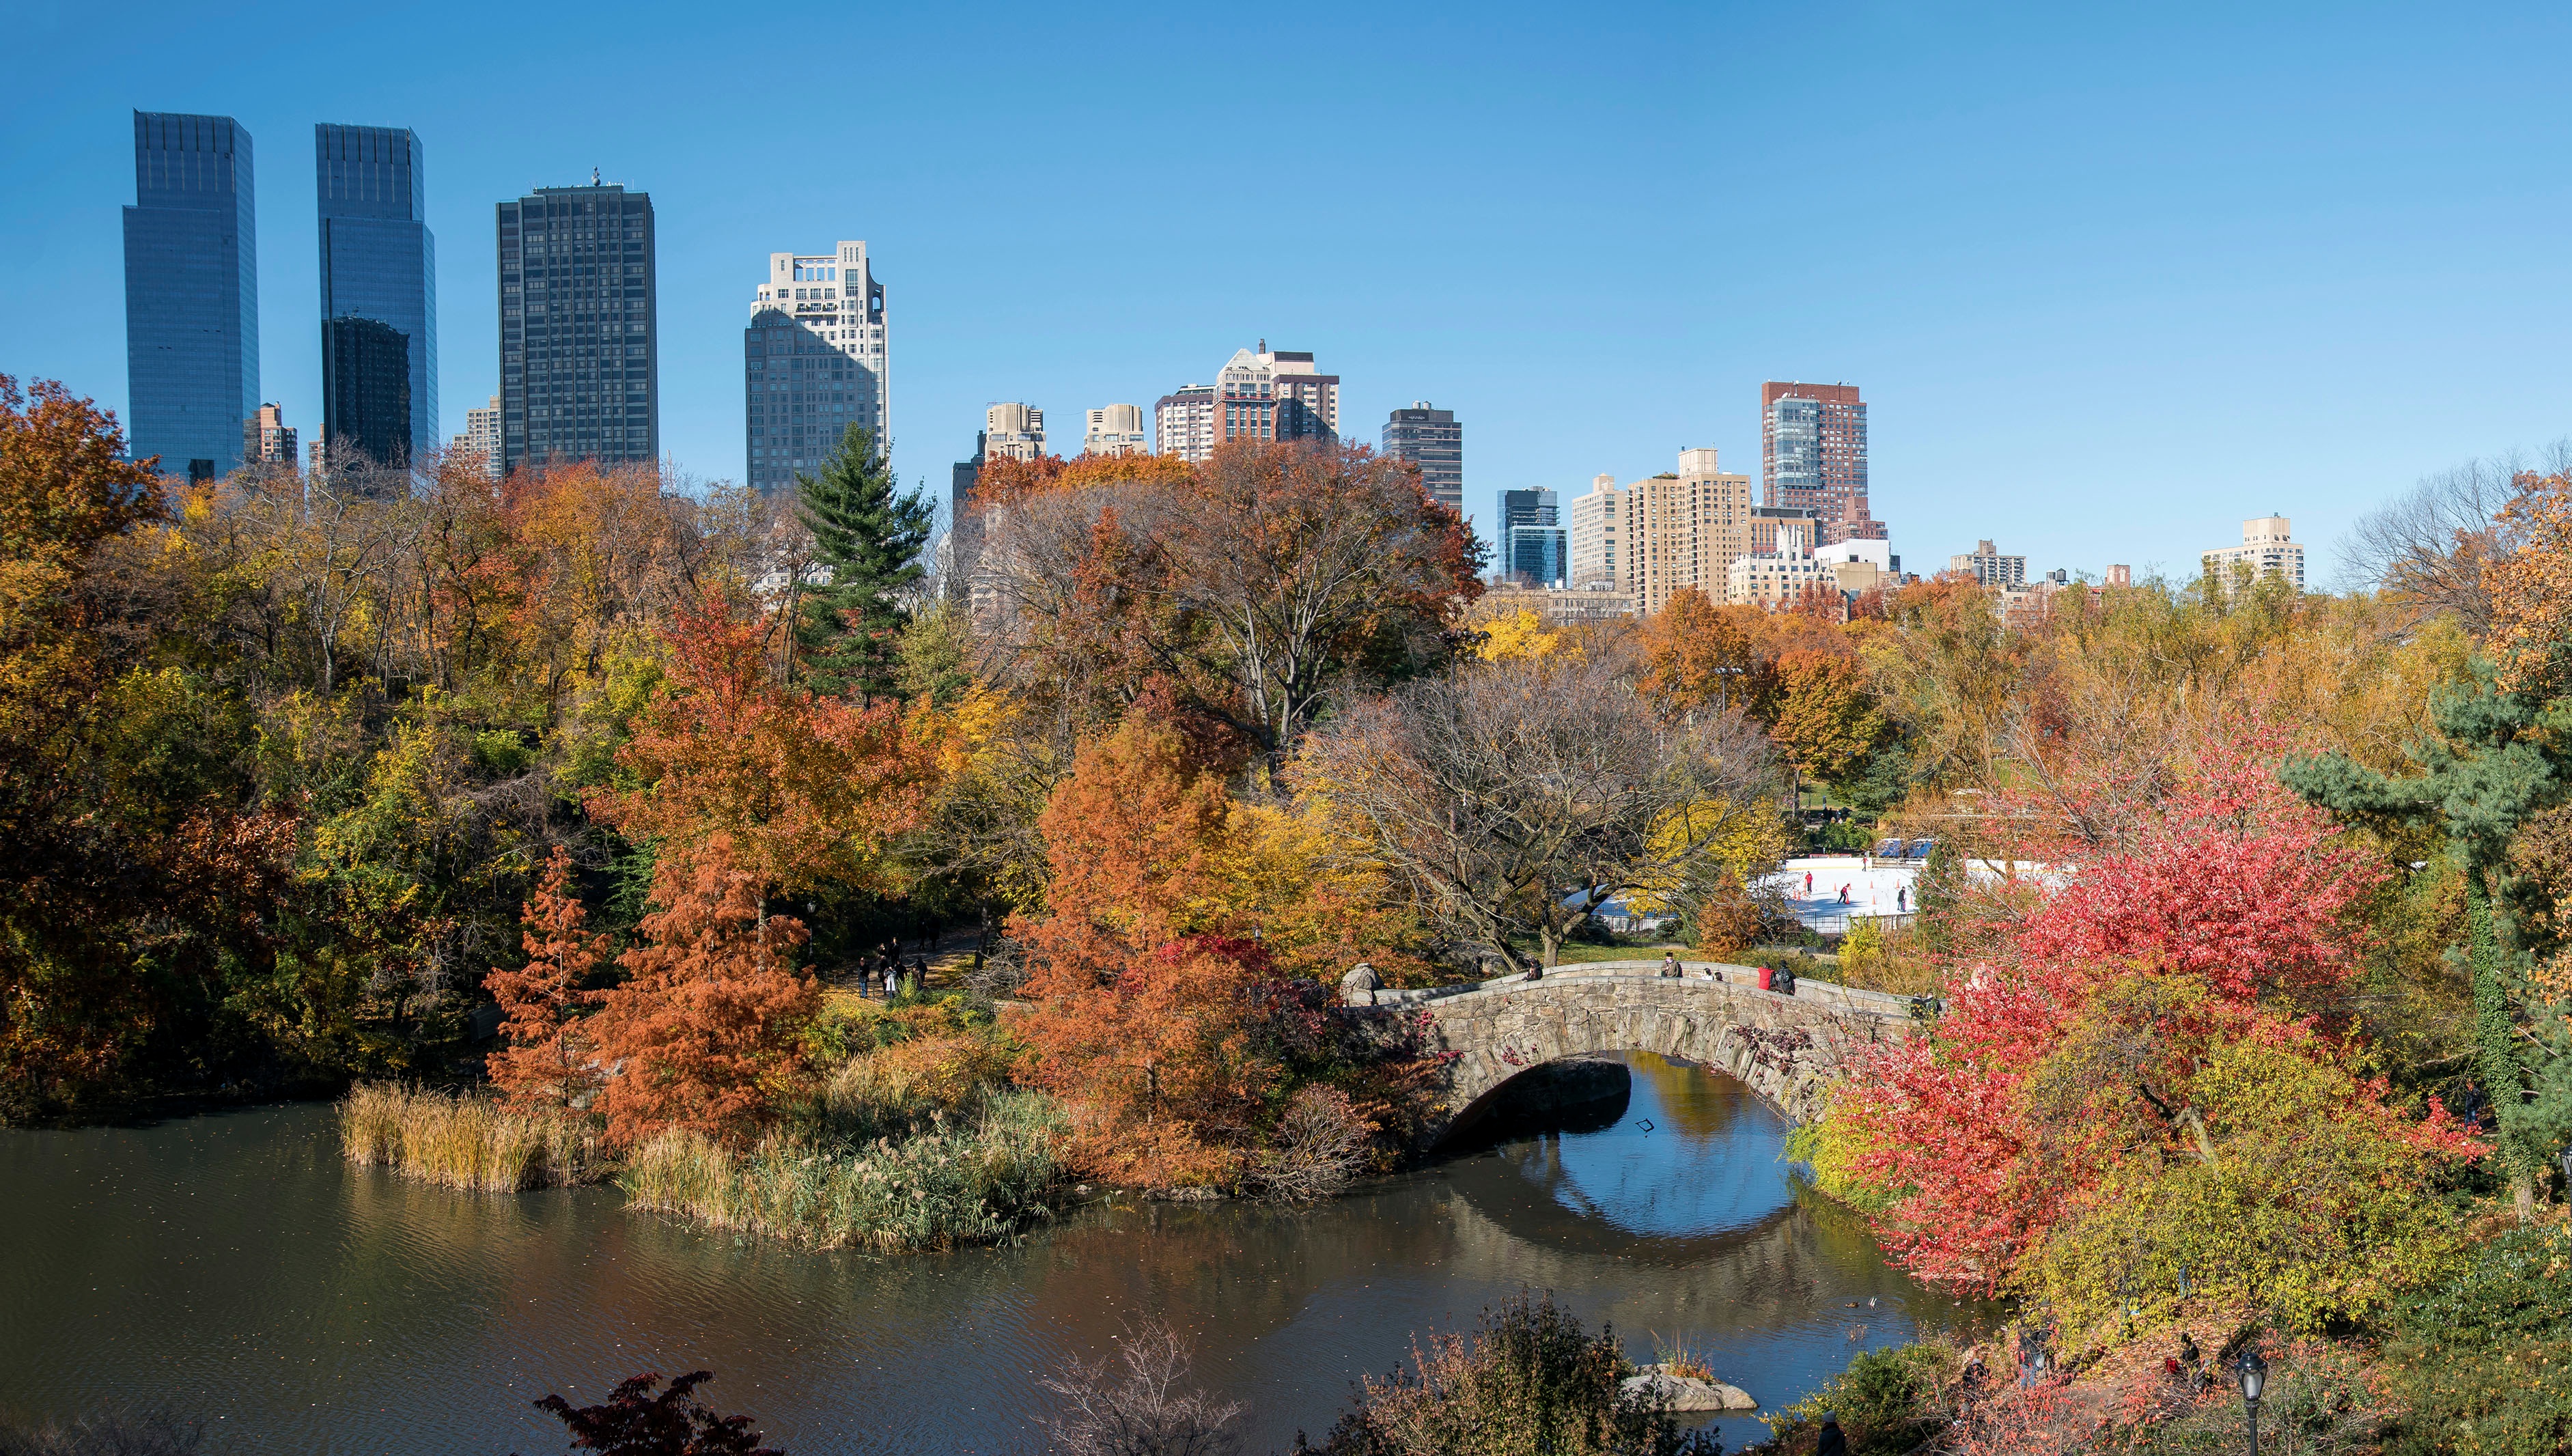
landscape, tree, skyline, leaf, flower, city, river, cityscape, reflection, autumn, park, season, ecosystem, geographical feature, human settlement